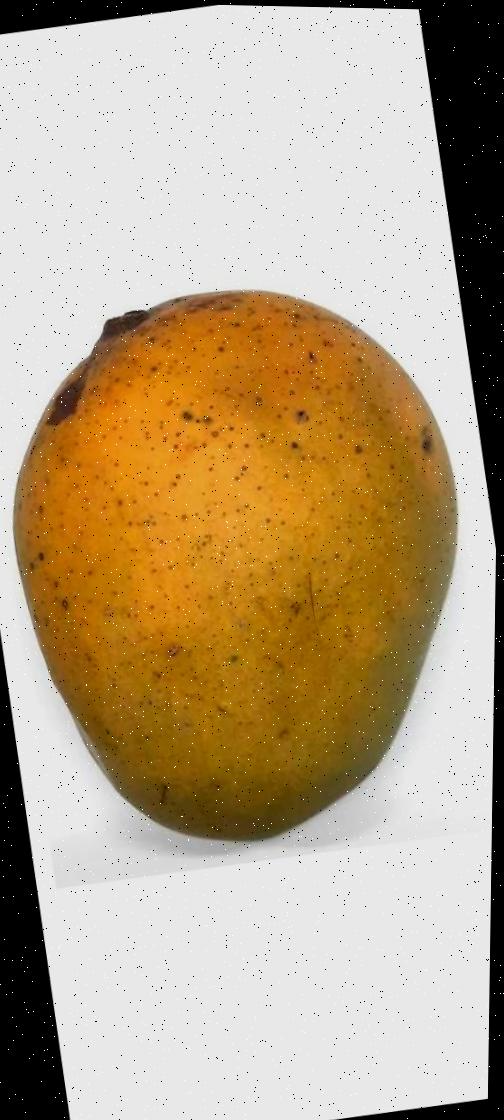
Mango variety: Himsagor